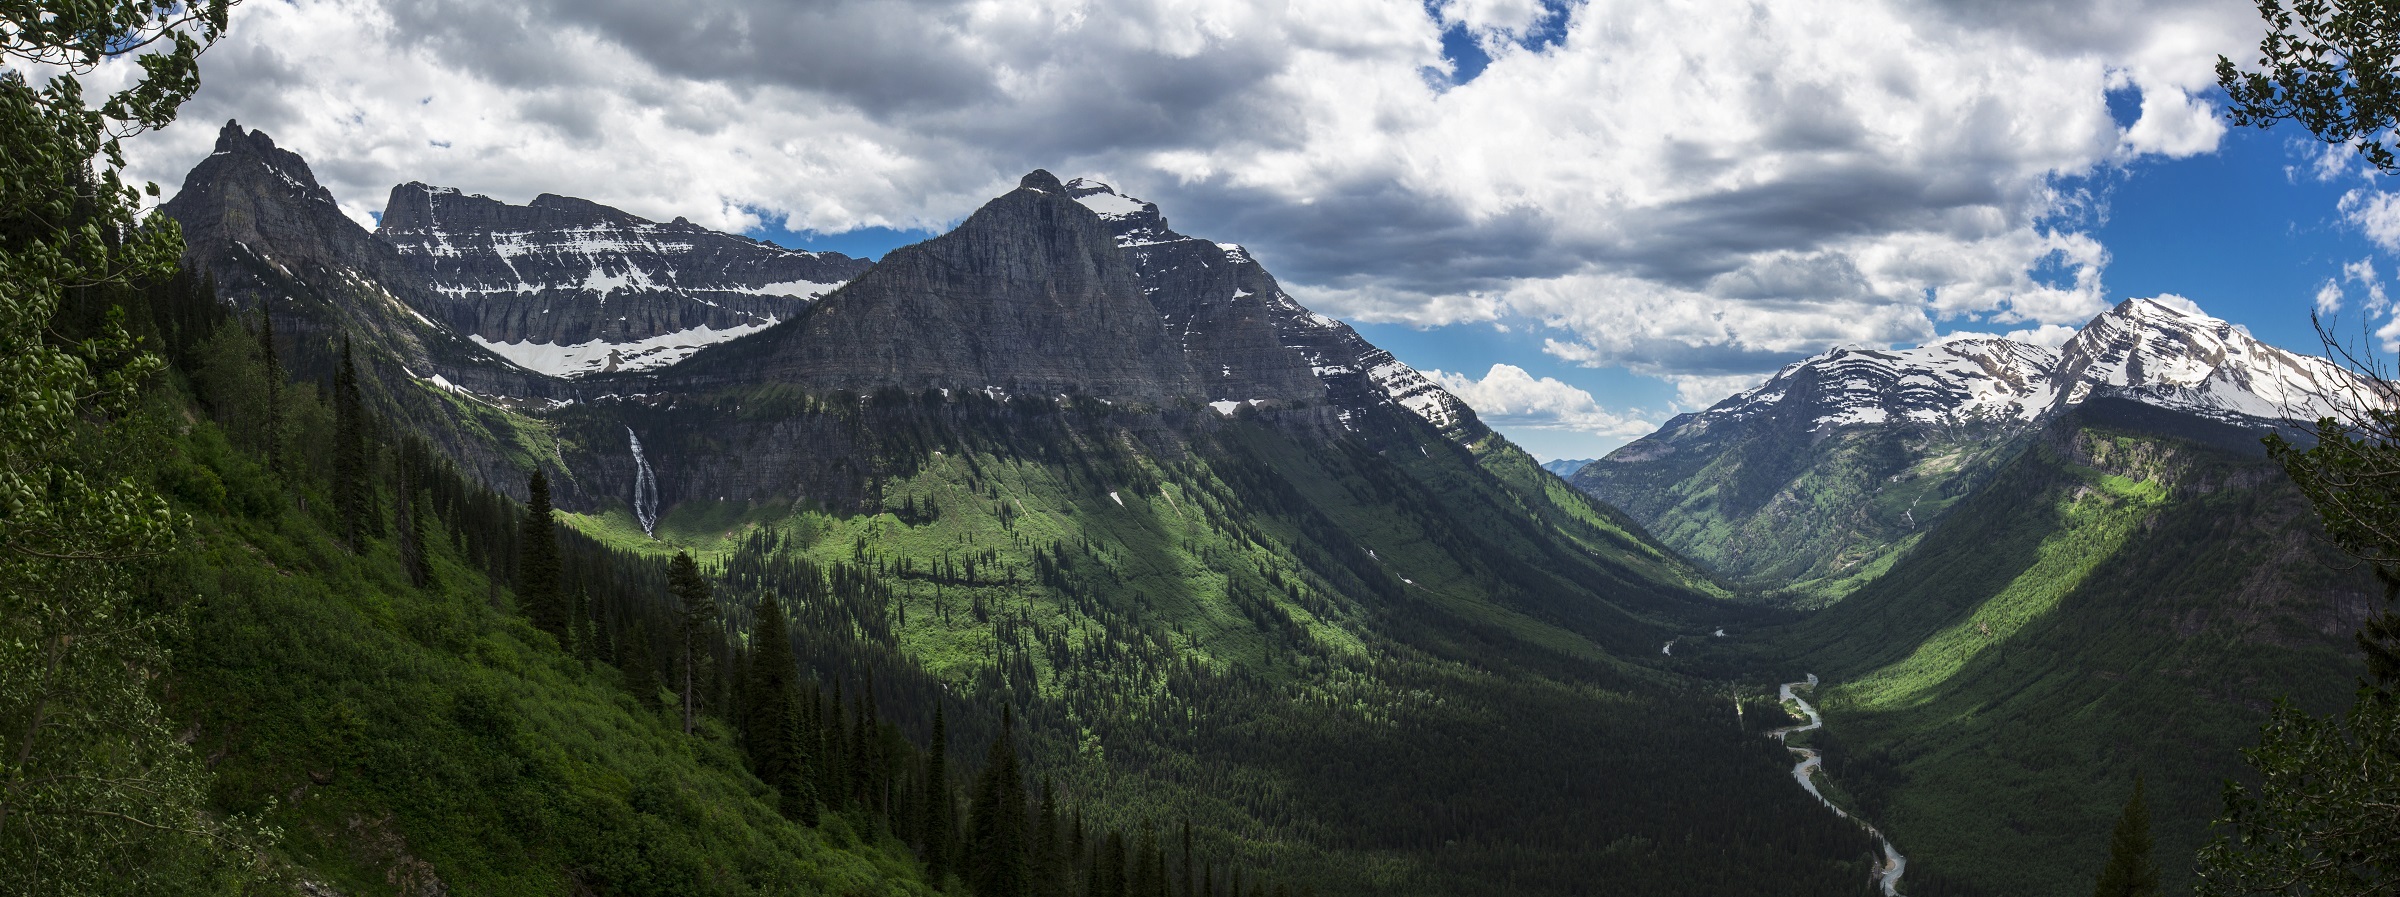
landscape, nature, wilderness, walking, mountain, snow, adventure, river, valley, mountain range, scenic, usa, alpine, fjord, overlook, national park, ridge, clouds, massif, mountains, alps, ravine, plateau, peaks, fell, cirque, montana, glacier national park, landform, mountain pass, hill station, geographical feature, mountainous landforms, mcdonald valley